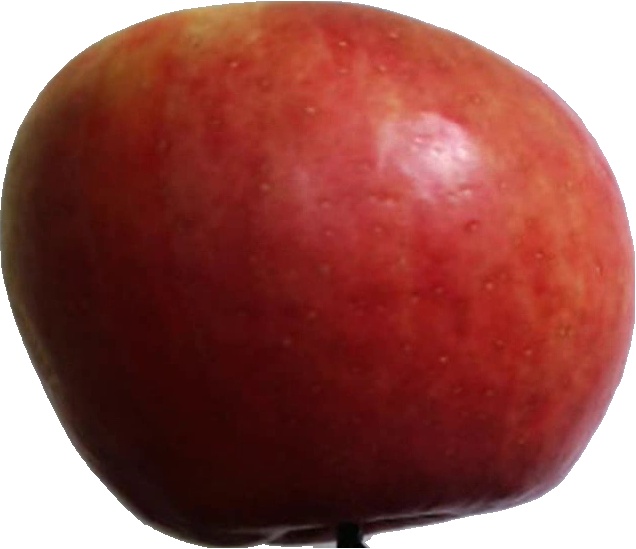
Label: apple_crimson_snow_1